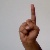
The image shows a hand gesture representing the letter 'D' in Indian Sign Language.